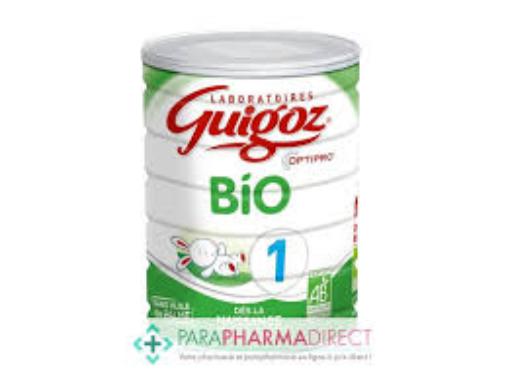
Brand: Guigoz
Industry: Food